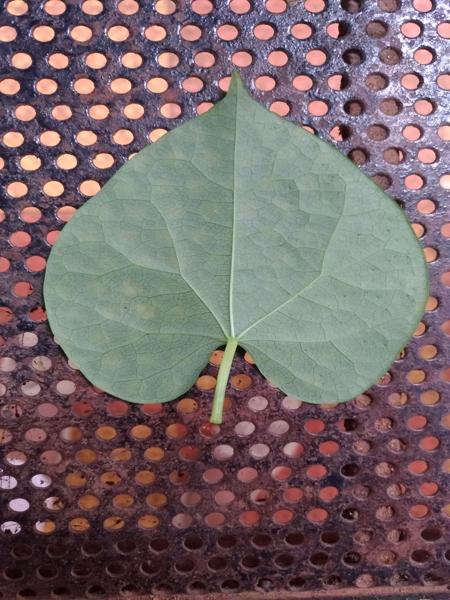
Plant: Amruthaballi